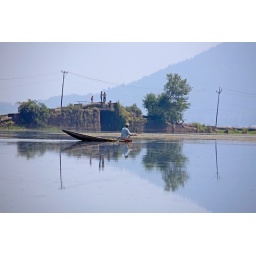
Kashmir Srinigar Nageen Lake boys on bridge man in boat